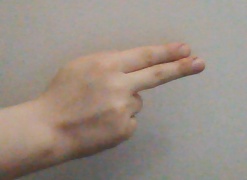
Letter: ain